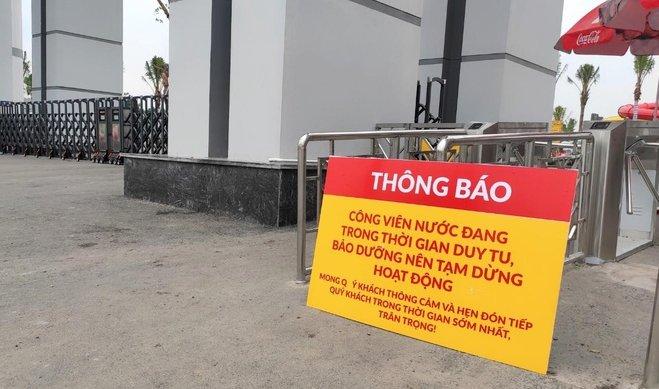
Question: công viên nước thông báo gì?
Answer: công viên nước thông báo đang trong thời gian duy tu, bảo dưỡng nên dừng hoạt động